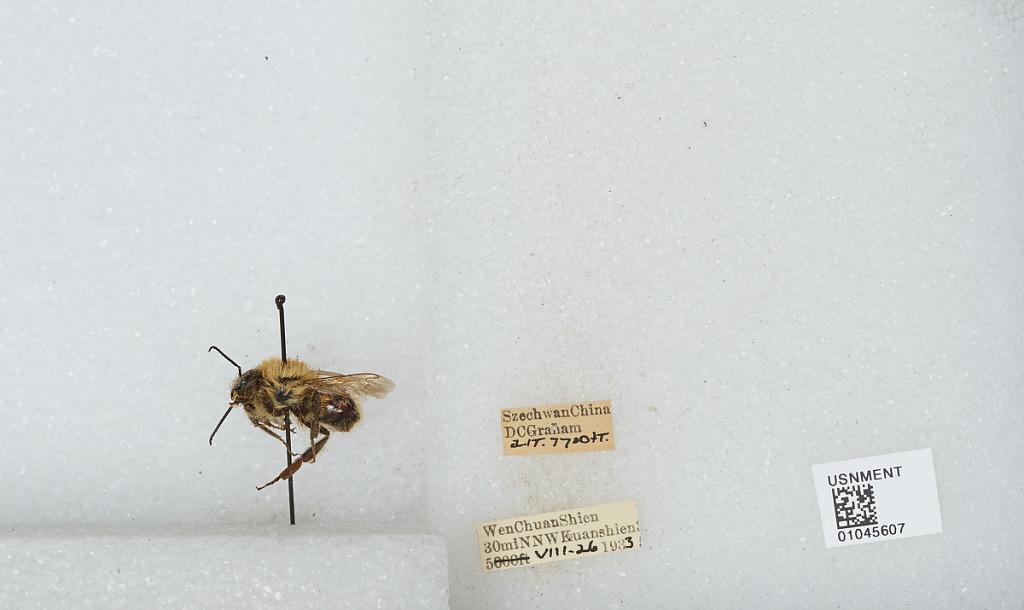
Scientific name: Bombus sp.
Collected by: D. Graham
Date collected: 1933-8-26
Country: China
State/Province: Sichuan
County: Wenchuan Xian
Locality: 30 miles NNW Kuanshien